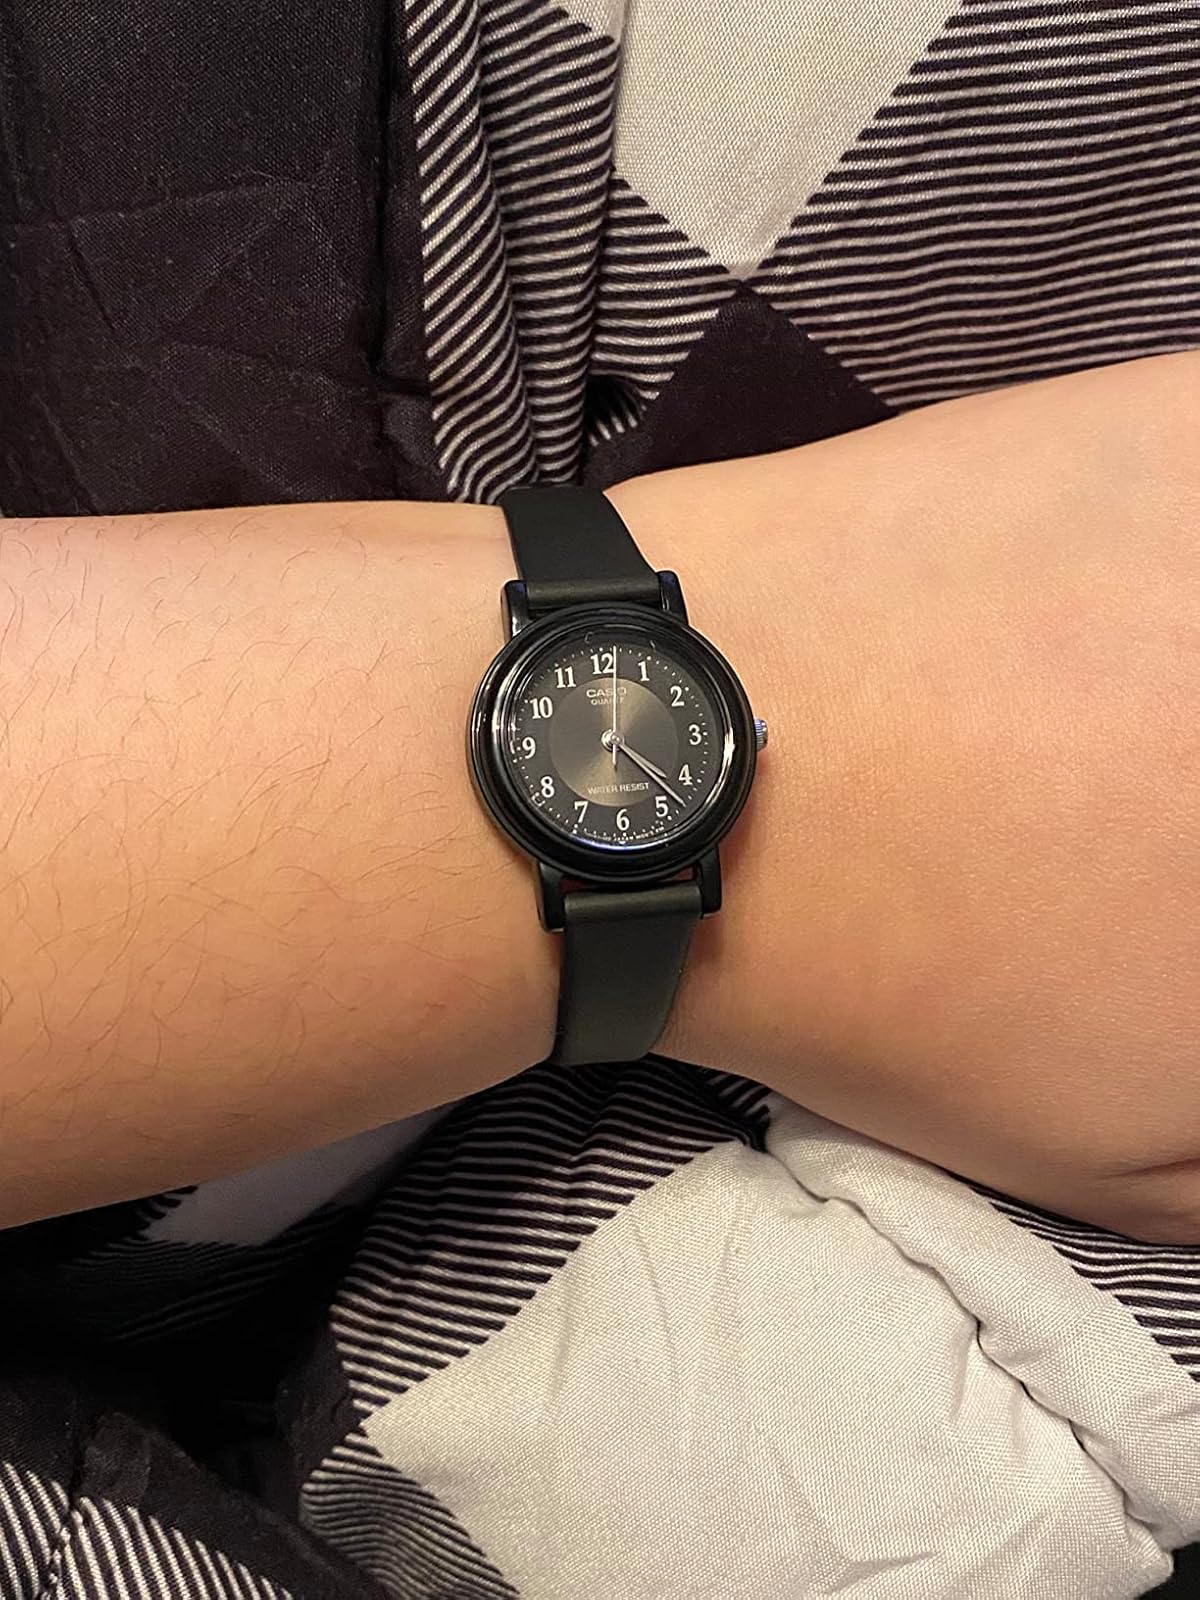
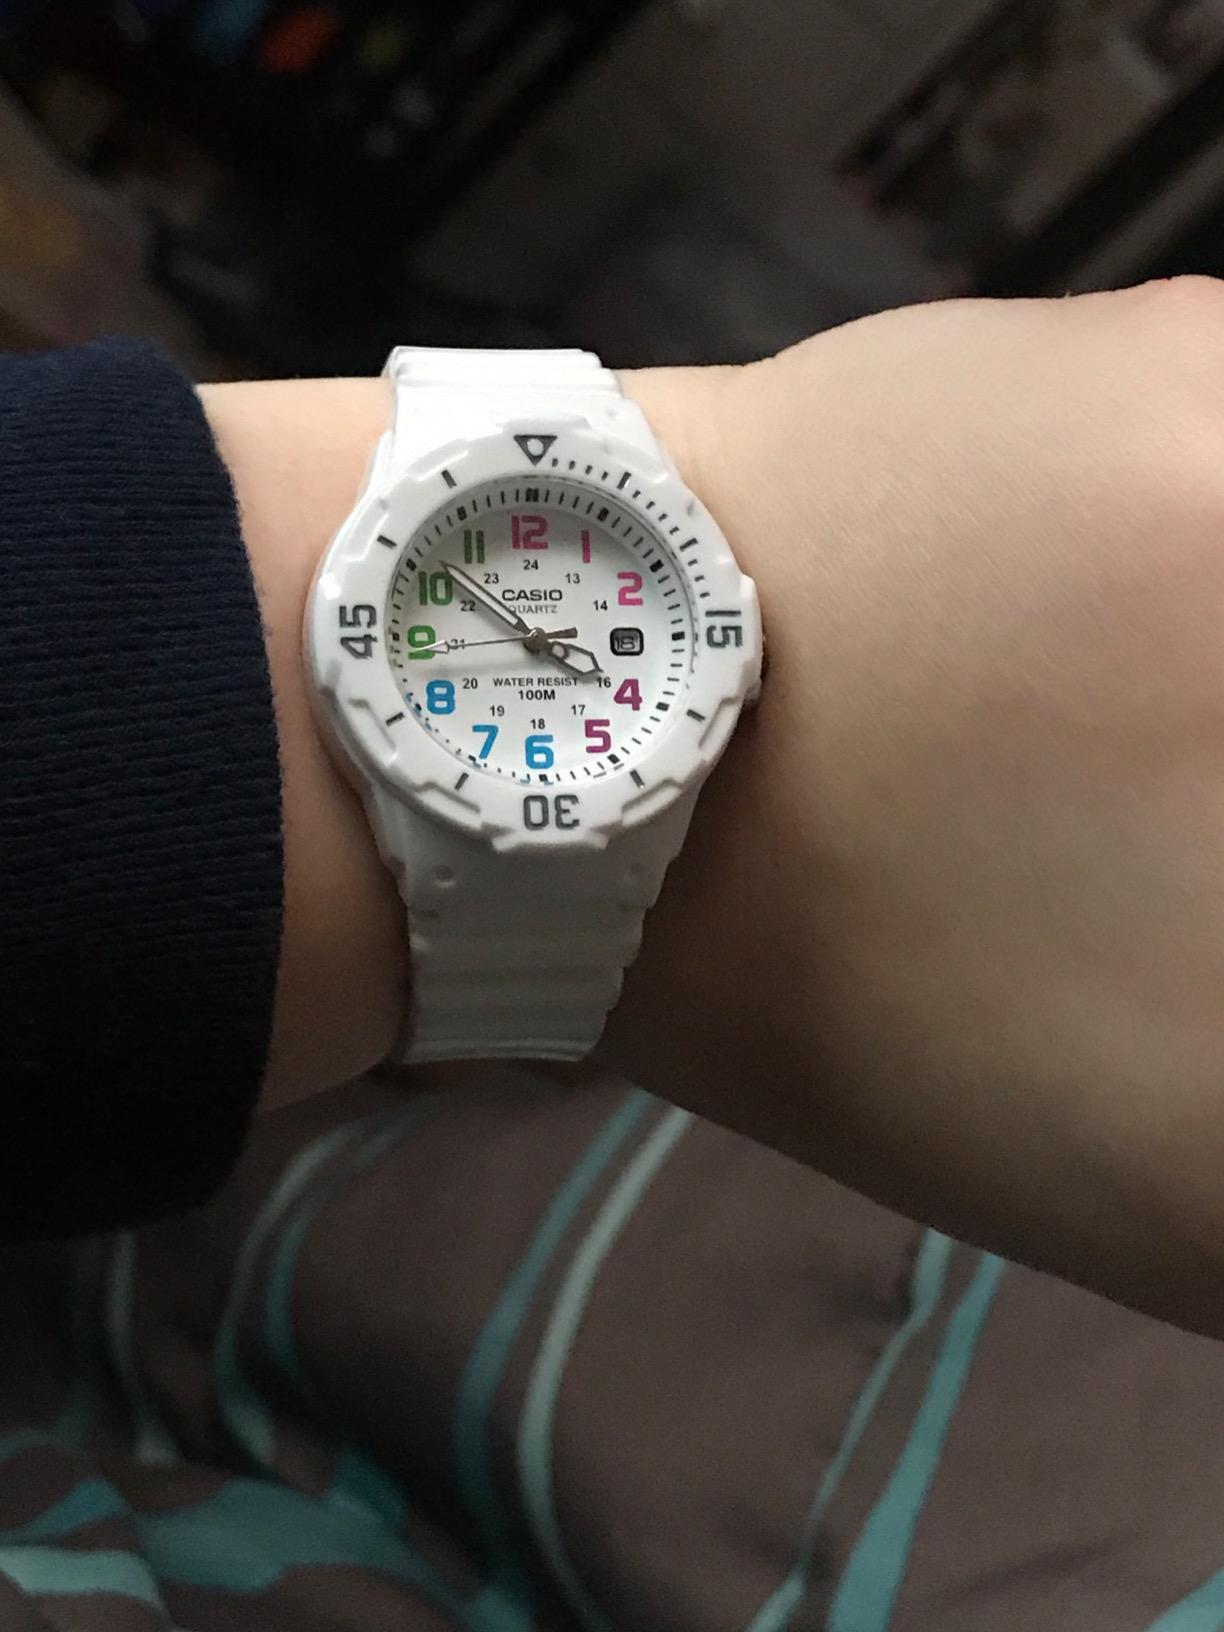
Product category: accessories_watch
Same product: no